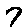
Label: 7